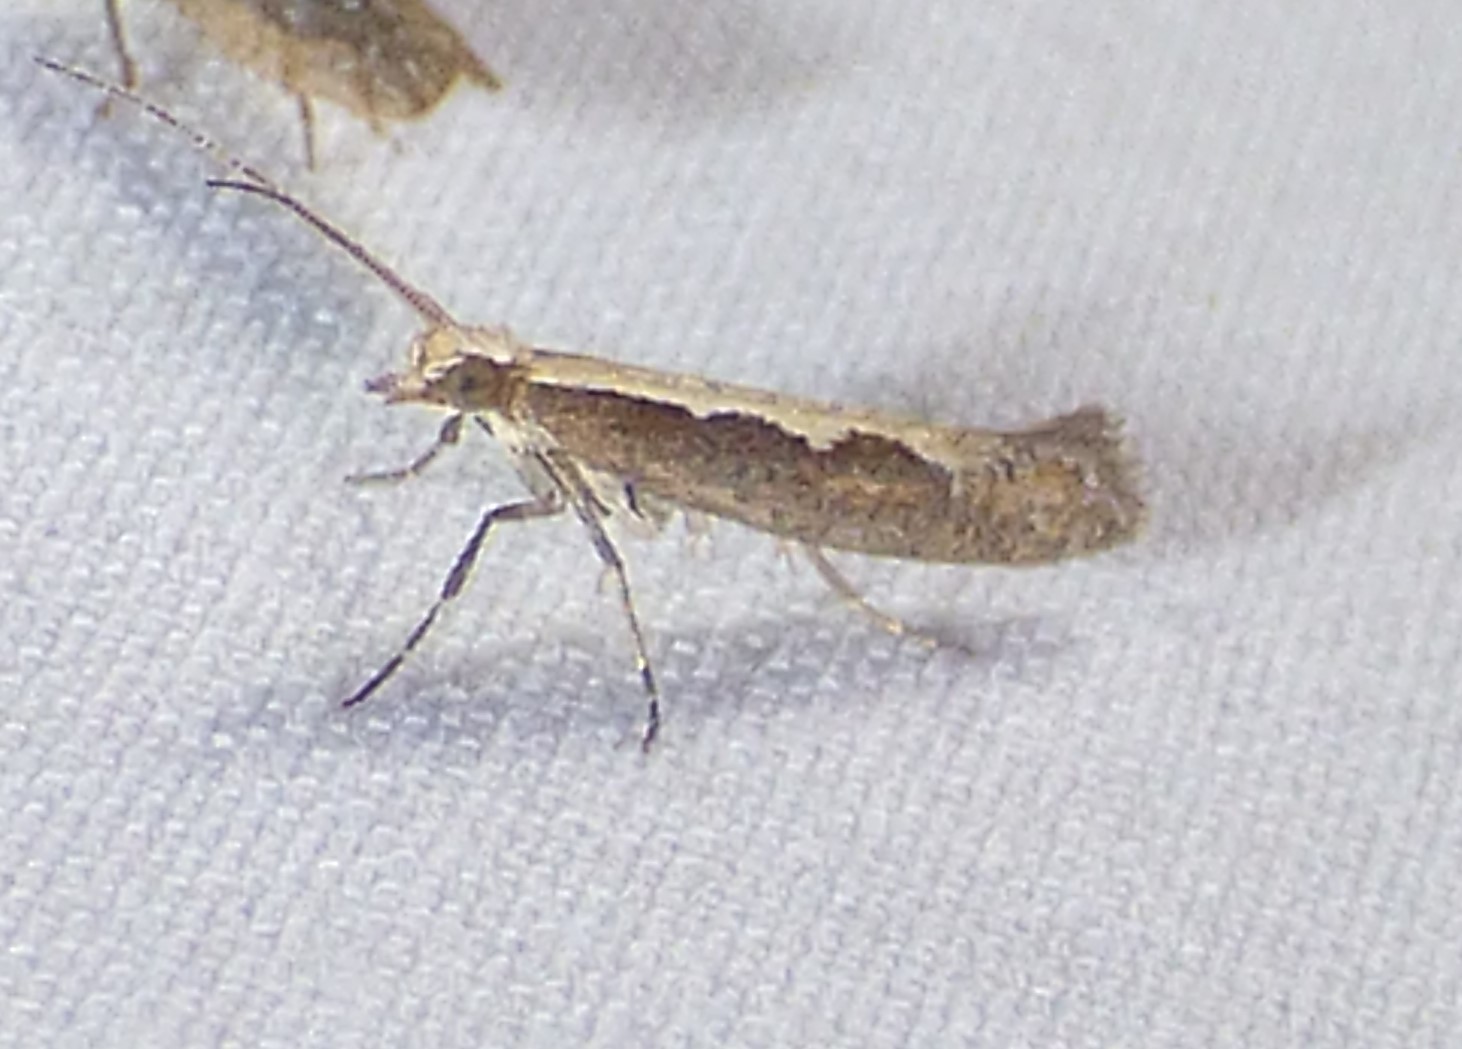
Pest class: diamondback_moth